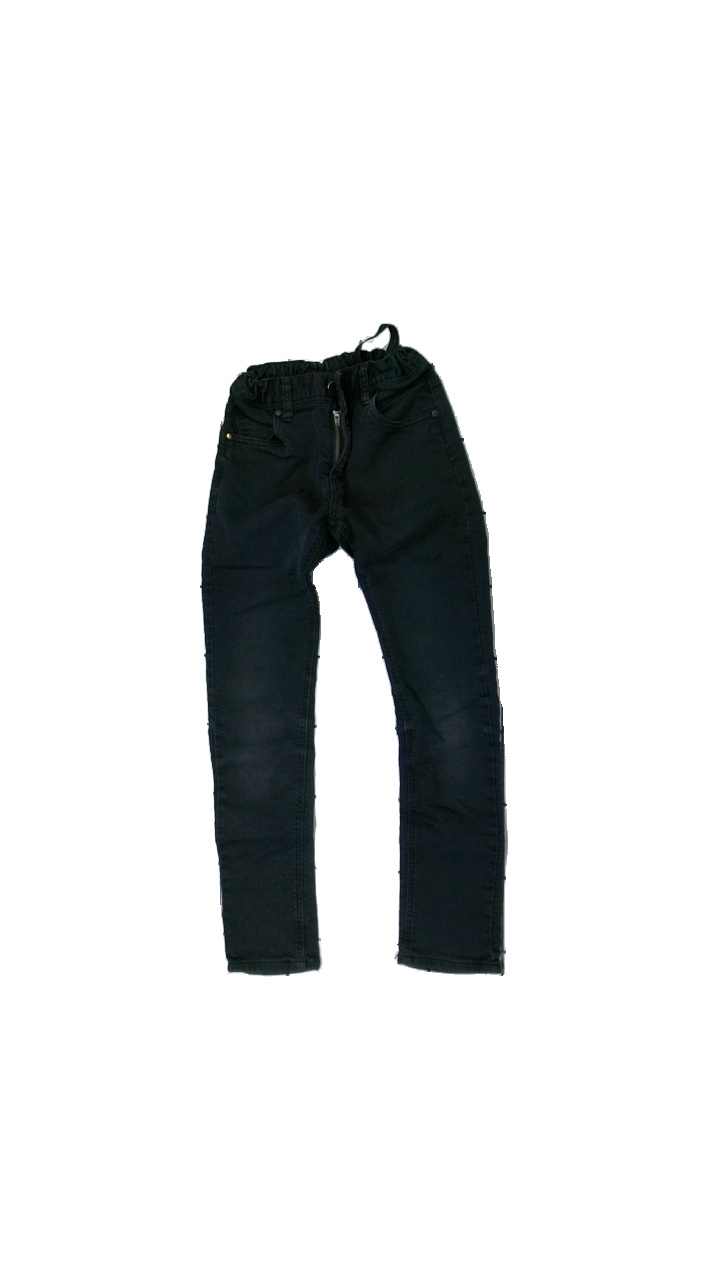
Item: Jeans (Children)
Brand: Kappahl
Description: Black tight jeans
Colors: Black
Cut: Tight
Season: All
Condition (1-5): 1
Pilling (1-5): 5
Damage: Pulled threads
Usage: Remake
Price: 50-100